Para Commando Brigade (Bangladesh)

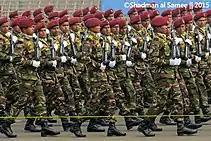
Bangladesh Army Para Commando troop at Victory Day Parade 2015

The 2nd Para Commando Battalion was raised on ad hoc basis along with the headquarters of Para Commando Brigade in 2016. It was finally raised as 2nd Para Commando Battalion in 2019.The official flag raising ceremony of the battalion was held on 5 November 2020 at Sylhet Cantonment.